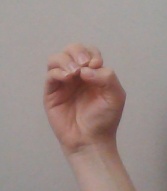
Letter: ha